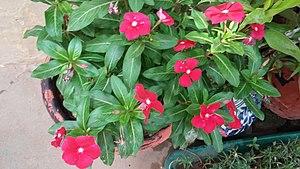
La Pervenche de Madagascar est une plante herbacée pérenne originaire et endémique de Madagascar appartenant à la famille des Apocynacées.